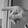
ASL letter: P